Fox Primary School

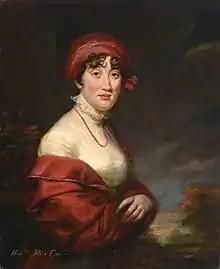
1810 portrait of Caroline Fox, then aged 43, by James Northcote

The school was founded in 1842, as a charity school "for the education of children of the labouring, manufacturing and other poorer classes" of Kensington by Caroline Fox. Fox was the only daughter of Stephen Fox, 2nd Baron Holland, of Holland House, Kensington, sister of Henry Vassall-Fox, 3rd Baron Holland, who owned most of the land within the manor of Kensington, and niece of the Whig statesman Charles James Fox.